Rajneeshpuram

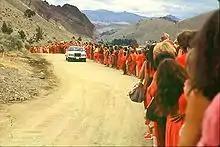
Rajneesh greeted by followers on one of his daily "drive-bys" in Rajneeshpuram. "Circa" 1982.

Tensions with the public and threatened punitive action by Indian authorities originally motivated the founders and leaders of the Rajneeshee movement, Bhagwan Shri Rajneesh and Ma Anand Sheela, to leave India and begin a new religious settlement in the United States. Discussions of this new settlement began as early as 1980, but Rajneesh did not agree to relocate until May 1981, when he travelled to the United States on a tourist visa, ostensibly for medical purposes. Rajneeshpuram was planned from the beginning as a home for Rajneesh's followers in the United States, most of whom were directed to sell all of their belongings before moving there. By registering the settlement as a town, Rajneesh could govern and control his followers without attracting attention from authorities.